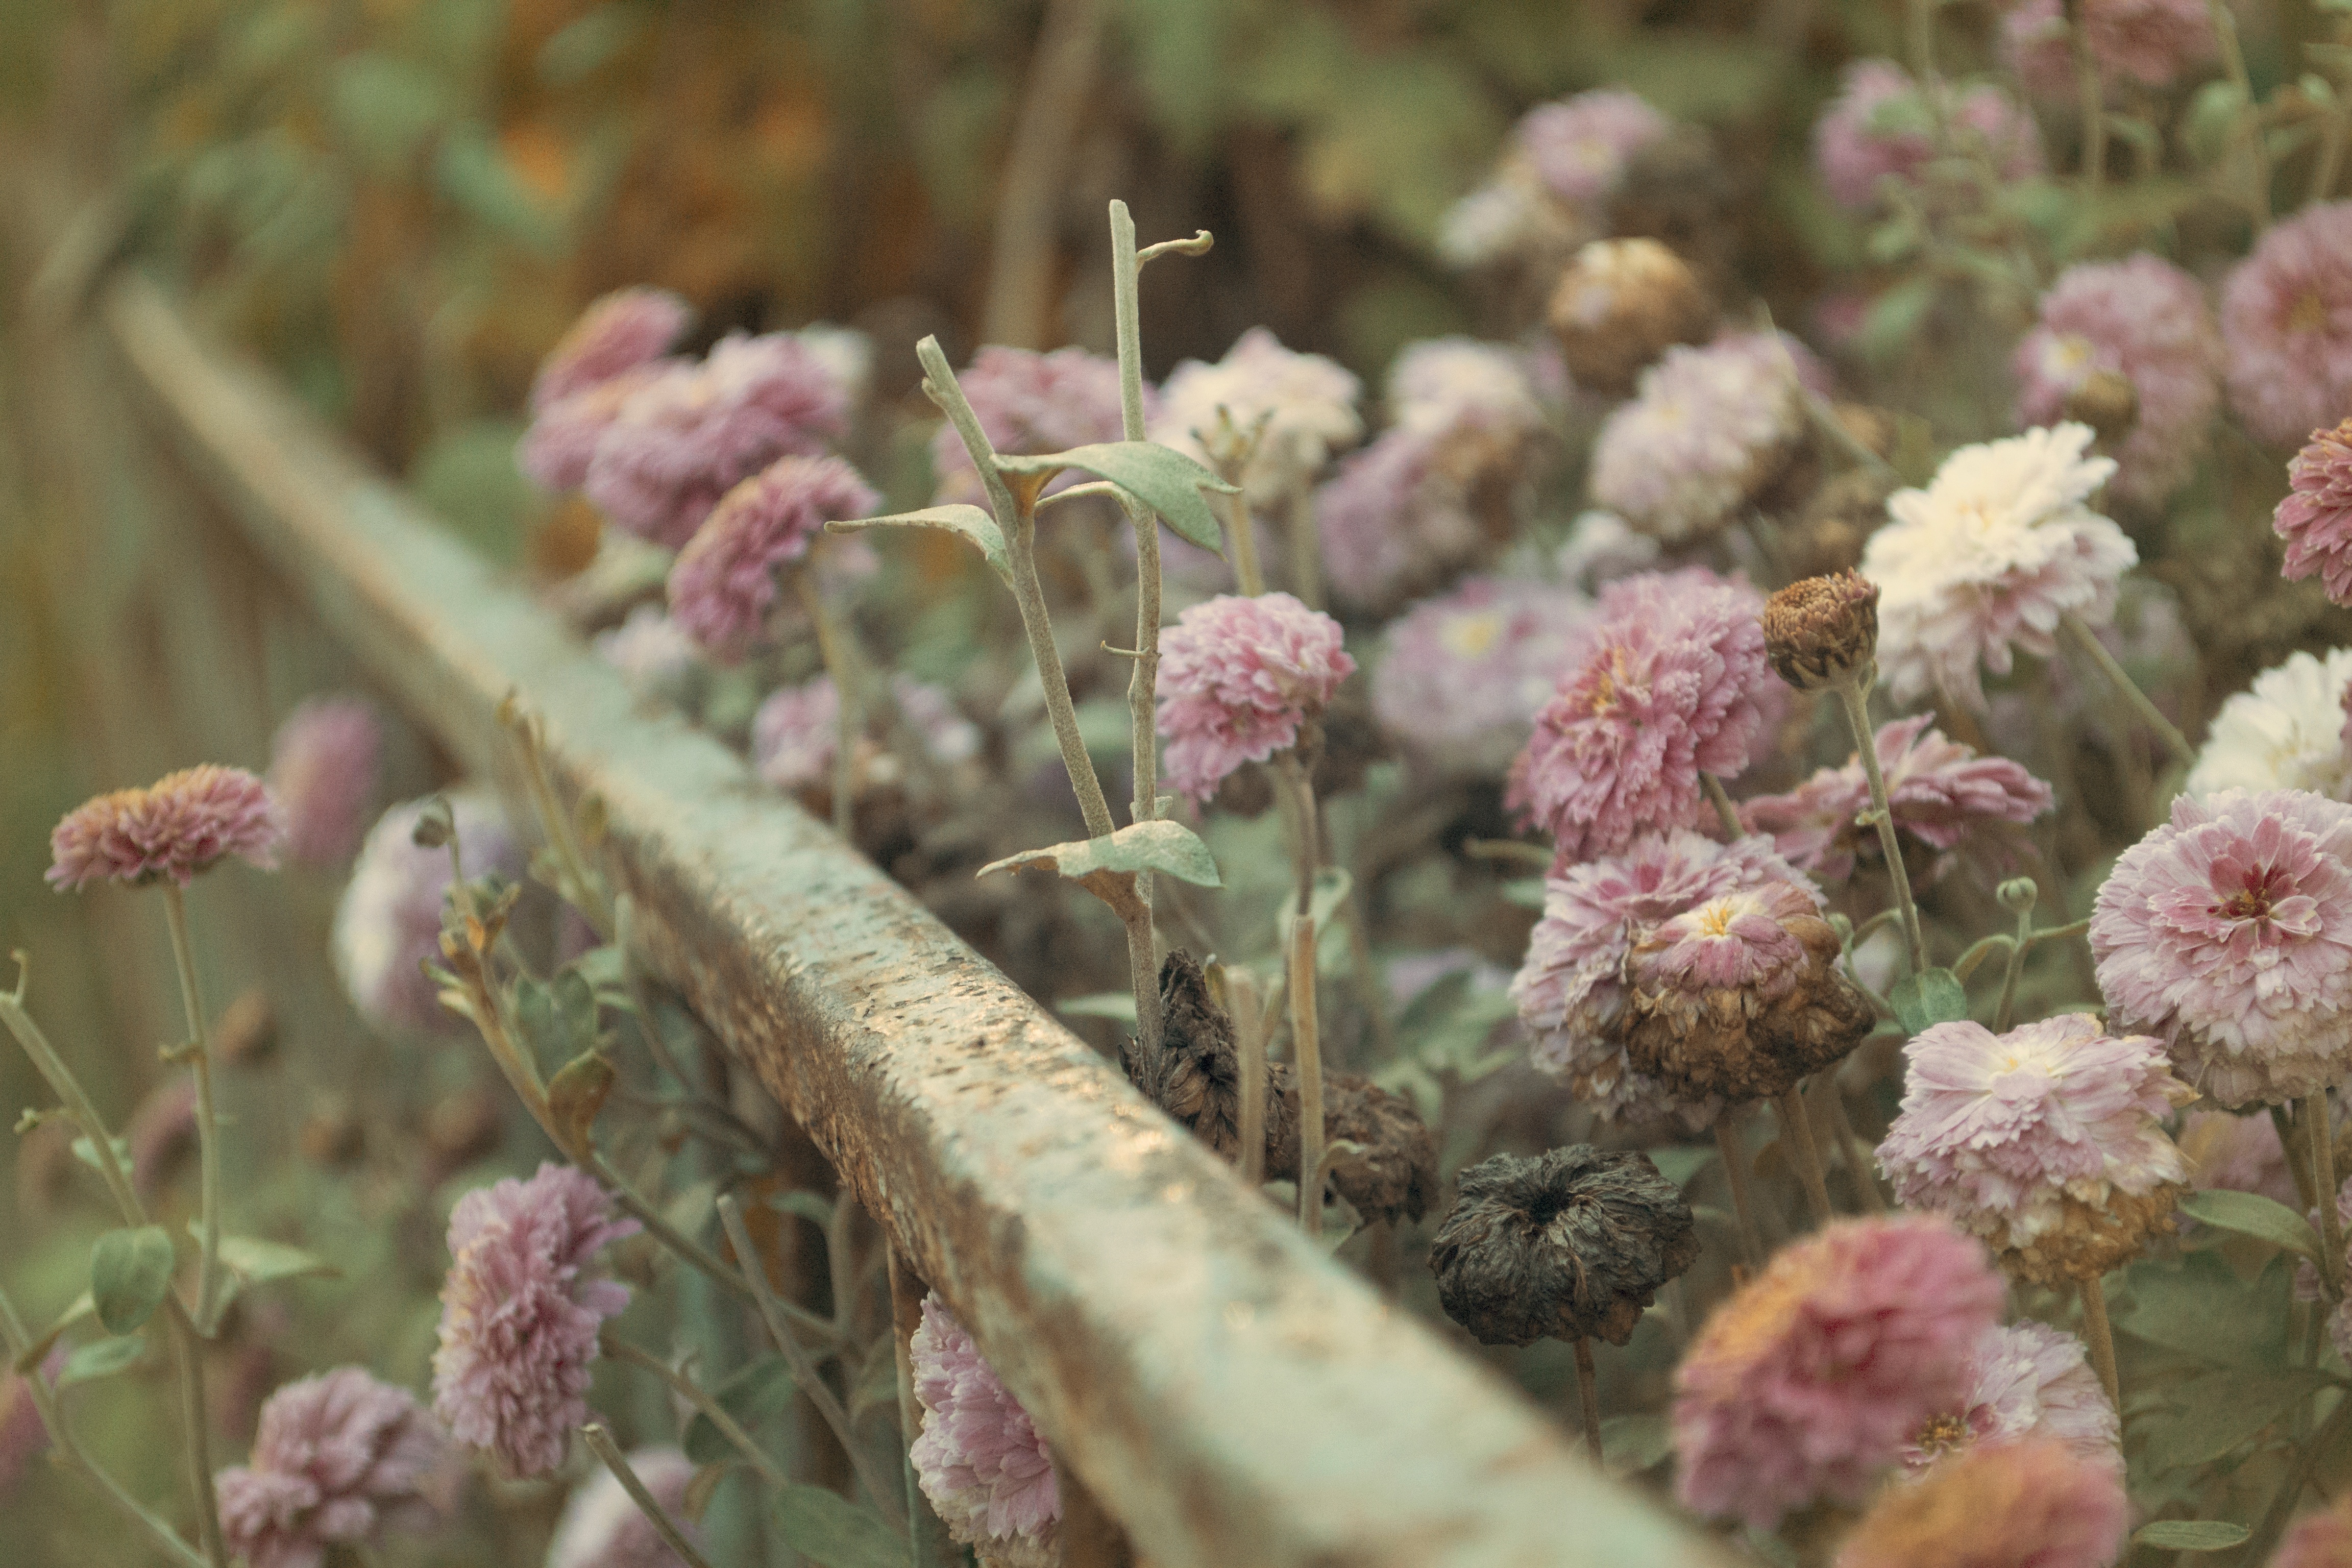
blossom, plant, flower, herb, produce, botany, flora, wildflower, shrub, flowering plant, daisy family, land plant